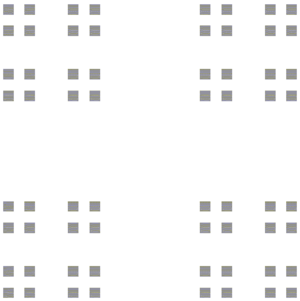
En mathématiques, l'ensemble de Cantor, est un sous-ensemble remarquable de la droite réelle construit par le mathématicien allemand Georg Cantor.
Cet article est une liste de fractales, ordonnées par dimension de Hausdorff croissante.